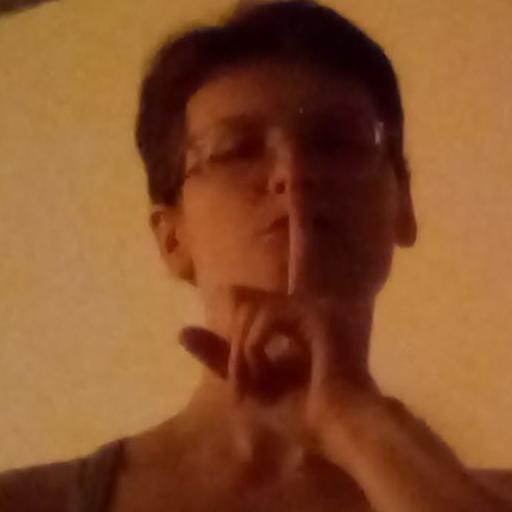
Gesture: mute